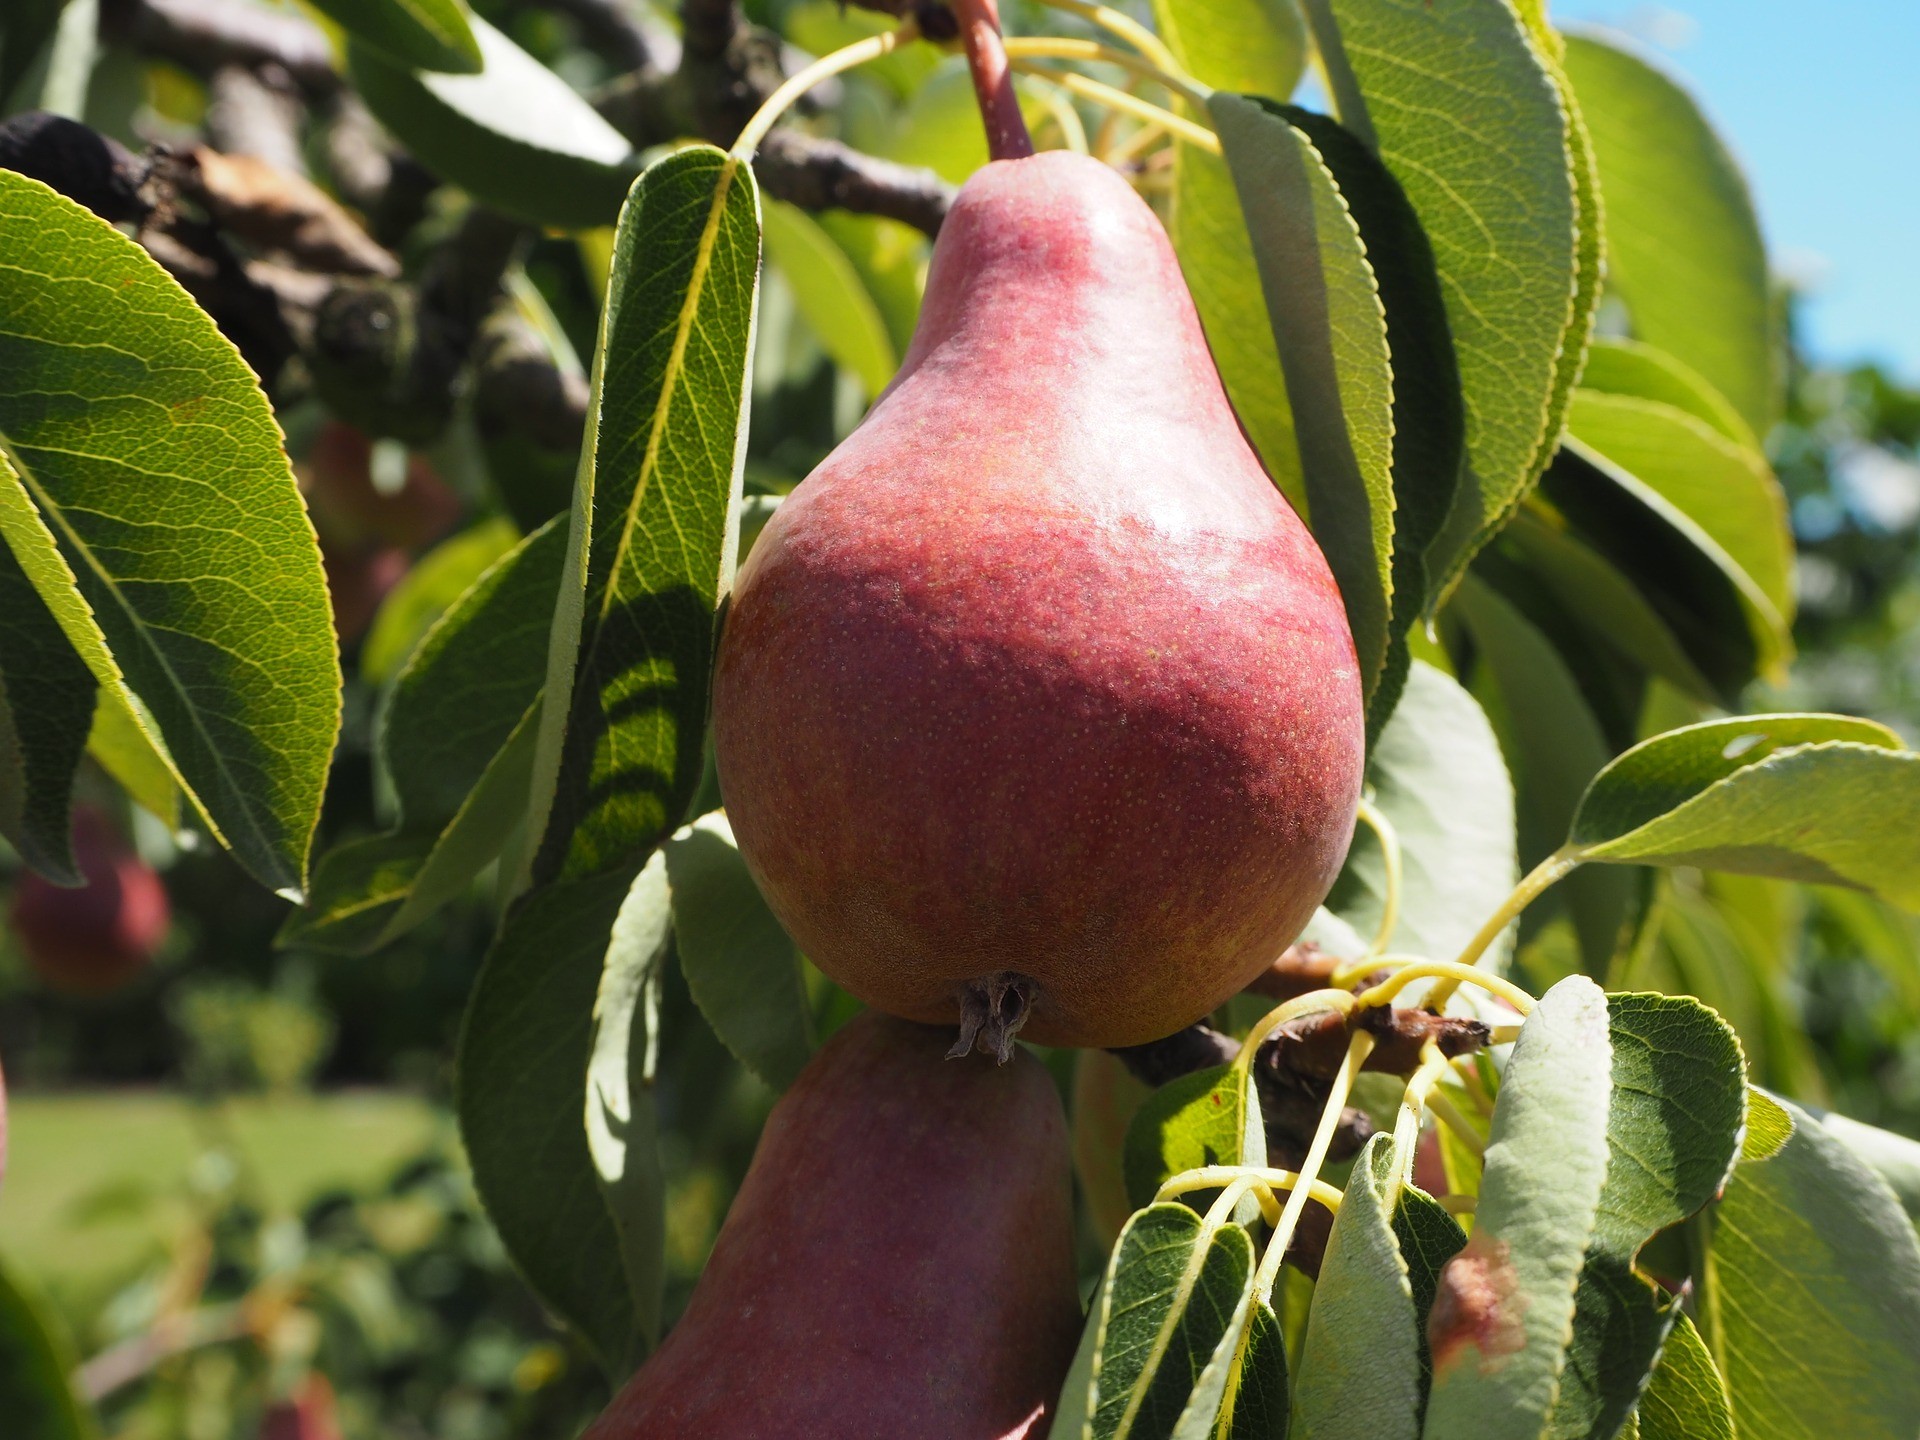
Label: Pear